First Amendment to the United States Constitution

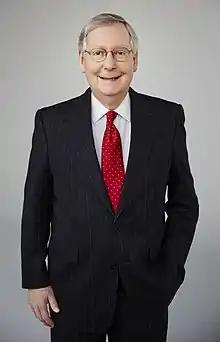
U.S. Senator Mitch McConnell, plaintiff in "McConnell v. Federal Election Commission"

The First Amendment broadly protects the rights of free speech and free press. Free speech means the free and public expression of opinions without censorship, interference, or restraint by the government. The term "freedom of speech" embedded in the First Amendment encompasses the decision what to say as well as what not to say. The speech covered by the First Amendment covers many ways of expression and therefore protects what people say as well as how they express themselves. Free press means the right of individuals to express themselves through publication and dissemination of information, ideas, and opinions without interference, constraint, or prosecution by the government. In "Murdock v. Pennsylvania" (1943), the Supreme Court stated that "Freedom of press, freedom of speech, freedom of religion are in a preferred position". The Court added that a community may not suppress, or the state tax, the dissemination of views because they are unpopular, annoying, or distasteful. That would be a complete repudiation of the philosophy of the Bill of Rights, according to the Court. In "Stanley v. Georgia" (1969), the Supreme Court stated that the First Amendment protects the right to receive information and ideas, regardless of their social worth, and to be generally free from governmental intrusions into one's privacy and control of one's own thoughts.